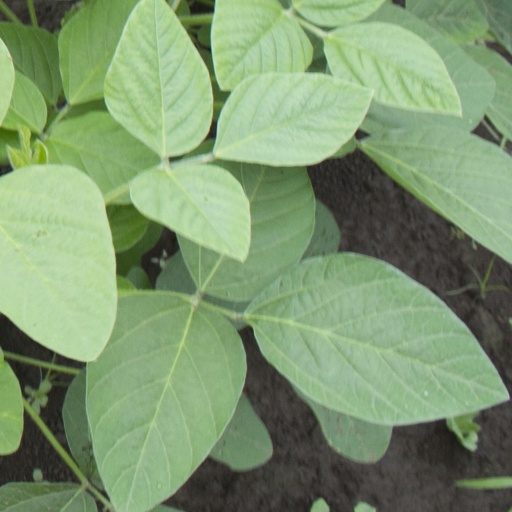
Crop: soybean